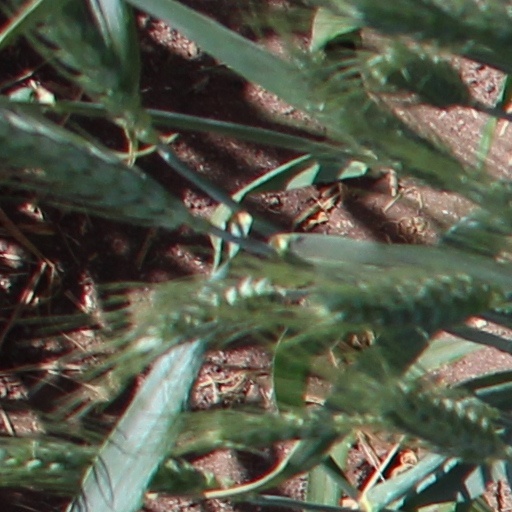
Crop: wheat